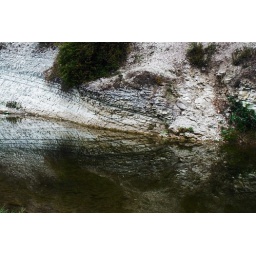
a study with a rock in the river #3